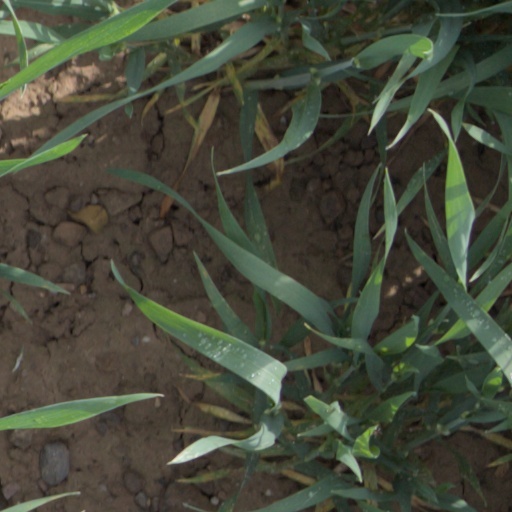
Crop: wheat